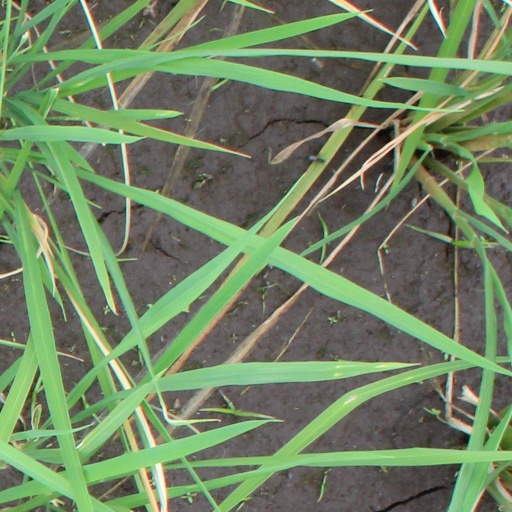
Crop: rice